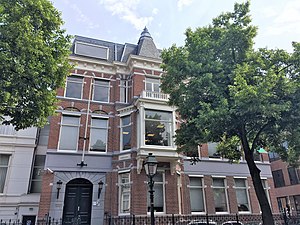
Nederlandske Sprognævn
Nederlandske Sprognævn blev oprettet da sprognævnets overenskomst blev underskrevet af myndighederne i Nederlandene og Flandern i 1980 for at fremme en fælles politik med hensyn til standardnederlandsk, nederlandskundervisning og kulturelle aspekter tilknyttet det nederlandske sprog. 12. januar 2005 blev Surinam nævnets tredje medlem.